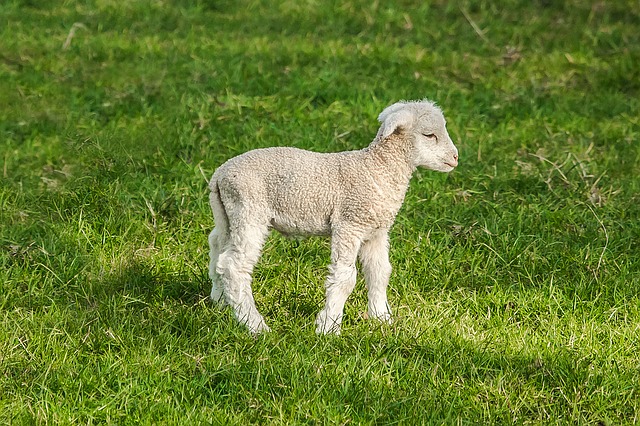
Label: pecora